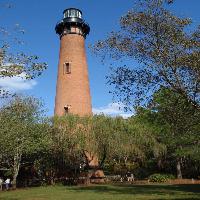
Weather: sun or clear